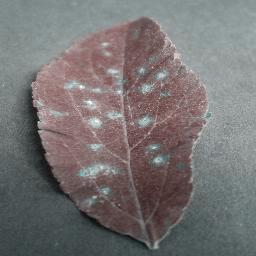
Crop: apple
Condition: cedar_rust